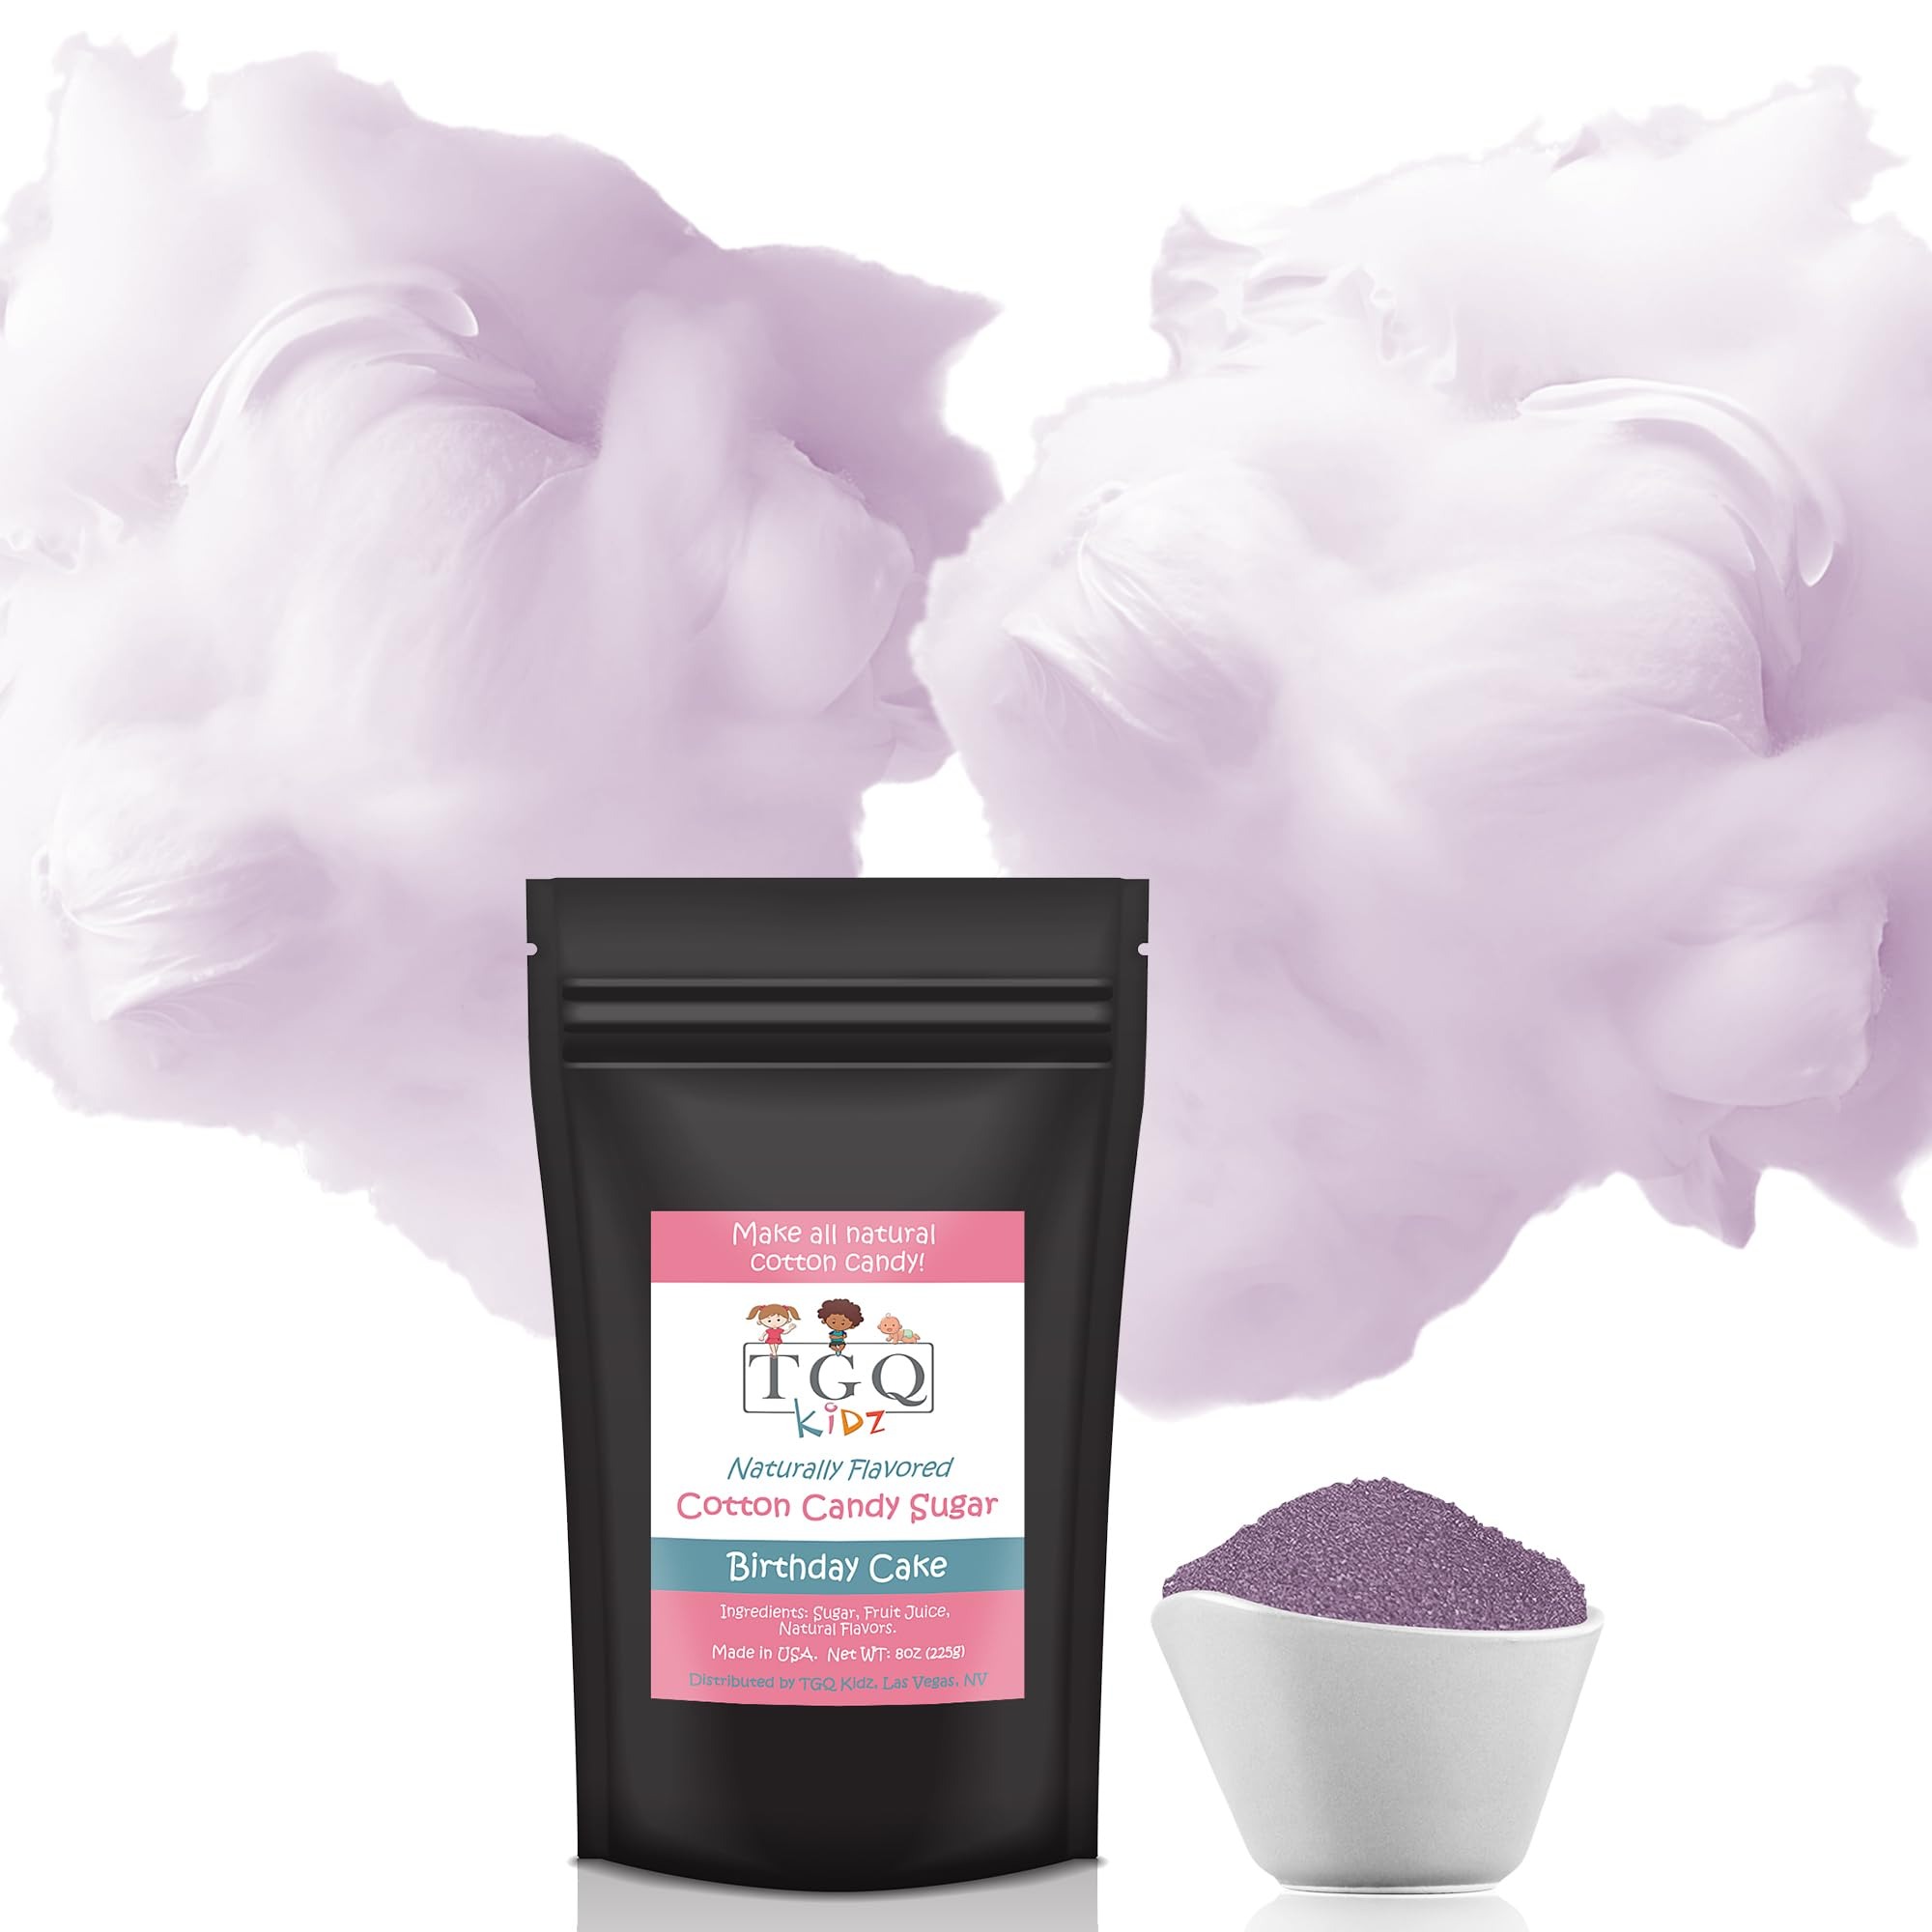
Item Name: Tgq Kidz Natural Cotton Candy Sugar, Kosher Cotton Candy Floss, Nostalgia Flavored Cotton Candy Floss Sugar, Dye-Free, Multiple Flavors Available (8 Ounce (Pack of 1), Birthday Cake (Birthday Cake))
Bullet Point 1: Cotton Candy Sugar Floss: Our cotton candy sugar floss is made from natural ingredients. It is kosher, free of artificial dyes and comes in a variety of delightful flavors to satisfy your sweet tooth.
Bullet Point 2: Cotton Candy Powder and Floss Sugar: Our cotton candy powder and floss sugar are perfect for creating delicious candy floss. The cotton candy floss sugar flavors will take you back to your childhood days.
Bullet Point 3: Flossing Sugar for Cotton Candy Machine: Our flossing sugar for cotton candy machine guarantees premium quality sugar for cotton candy machine usage. The green cotton candy floss and orange flossugar cotton candy will surely delight you.
Bullet Point 4: Cotton Candy Sugar and Cones: This cotton candy kit includes cotton candy sugar and cones, making it a one-stop solution for your cotton candy supplies. The kosher cotton candy sugar ensures a delicious and safe treat.
Bullet Point 5: Azucar para Algodon de Azucar: Our product provides premium quality azucar para algodones, ensuring a delightful experience. Enjoy the blend of colored sugar cotton candy, bringing sweet joy to every occasion.
Product Description: Introducing Tgq Kidz Cotton Candy Mix, a delightful treat that brings the nostalgic fun of the carnival right to your home! Our sugar floss, or algodon de azucar as it's known in Spanish, is perfect for any cotton candy machine and comes in a variety of tantalizing flavors. Our premium cotton candy sugar floss is made with high-quality ingredients, ensuring a deliciously sweet, melt-in-your-mouth cotton candy experience. This cotton candy package is cotton candy sugar is everything you need to create delightful, fluffy candy floss right from your cotton candy machine. Our cotton candy sugar floss comes in a variety of flavors, including classic favorites. Every pack of our cotton candy mix includes a variety of cotton candy sugar flavors. From the delightful sugar floss for cotton candy machine to the colored sugar cotton candy, we have got you covered. The Tgq Kidz Cotton Candy Mix is also available in natural cotton candy sugar and kosher cotton candy sugar options. We believe in providing choices for all our customers, and our cotton candy flossugar is no different. This cotton candy supplies pack also includes cotton candy floss cones, making it easy to serve and enjoy your homemade cotton candy.
Value: 8.0
Unit: Ounce

Price: 19.99